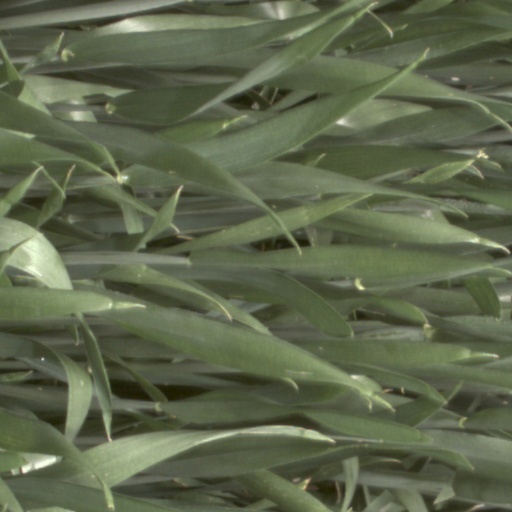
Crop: wheat